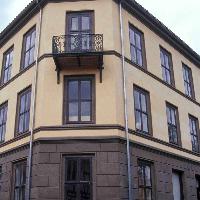
Weather: cloudy or overcast